Question: Please indicate a possible affordance area of beat_drum that can be used for striking
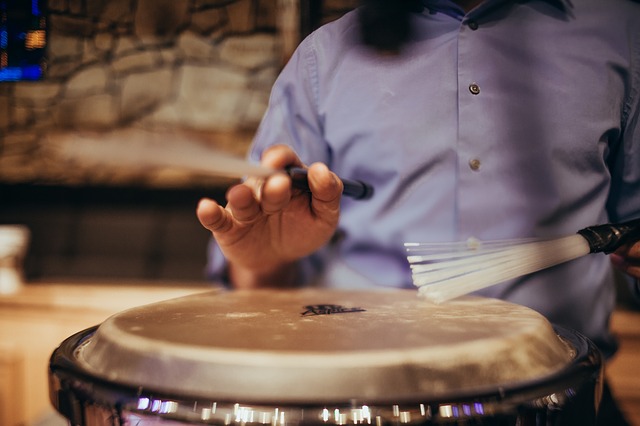
Answer: [84.173, 269.663, 557.643, 402.724]